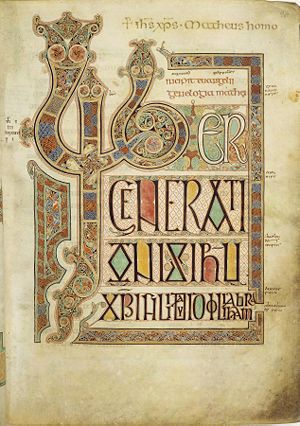
Lindisfarne / Klosteret
Folio 27r fra Lindisfarne-evangelierne med Matthæusevangeliet.
Lindisfarne er en ø ud for Northumberlands kyst i det nordøstlige England. På en forhøjning ligger Lindisfarne slot. Ved ebbe har øen fastlandsforbindelse ad en bilvej, der er oversvømmet ved flod. Øen har 162 indbyggere i 2004.